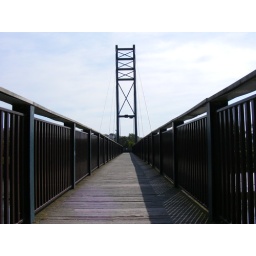
foot bridge over the river camel